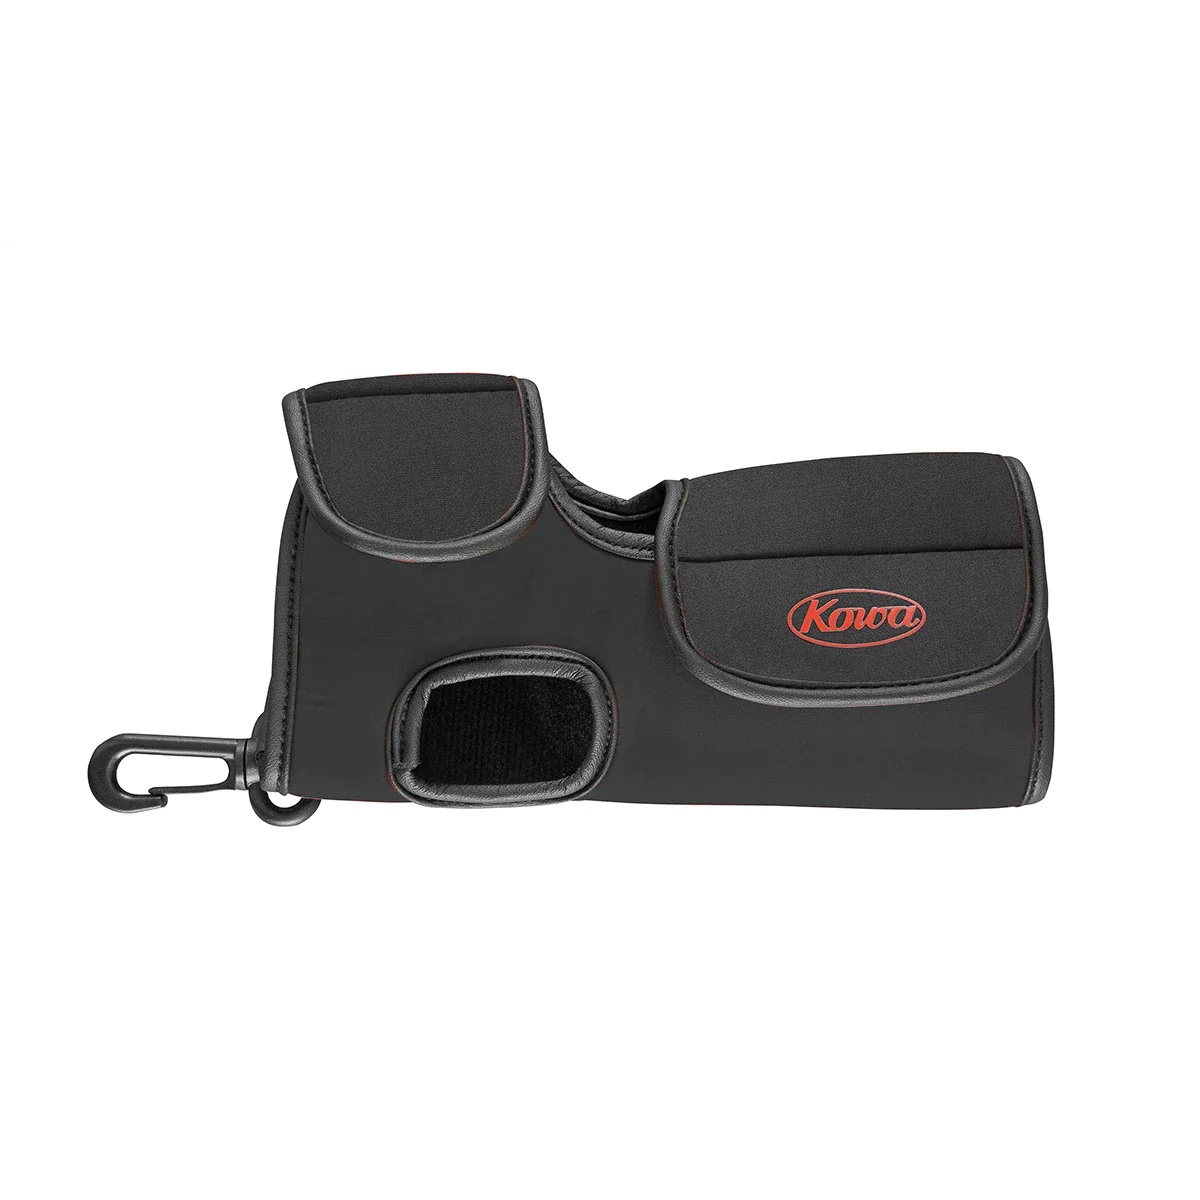
Kowa C-500G Neoprene stay-on-case for TSN-500 series Black (C-500B)
Kowa C-500B Neoprene stay-on-case for TSN-500 series Black High quality neoprene stay-on-case for TSN-500 spotting scopes. Provides a secure, protective fit for both TSN-501 and TSN-502 scope bodies. One case fits both angled and straight models, Available in 5 stylish colours: black, green, red, denim and camouflage - collect all five! * Spotting scope not included in delivery . In the Box 1 piece neoprene stay-on-case C-500G (Colour: black) Manual & Warranty All Kowa sporting optic accessories come with a 2 year warranty.
Brand: Kowa
Category: Cameras & Optics > Camera & Optic Accessories > Optic Accessories > Optics Bags & Cases > Spotting Scope Cases